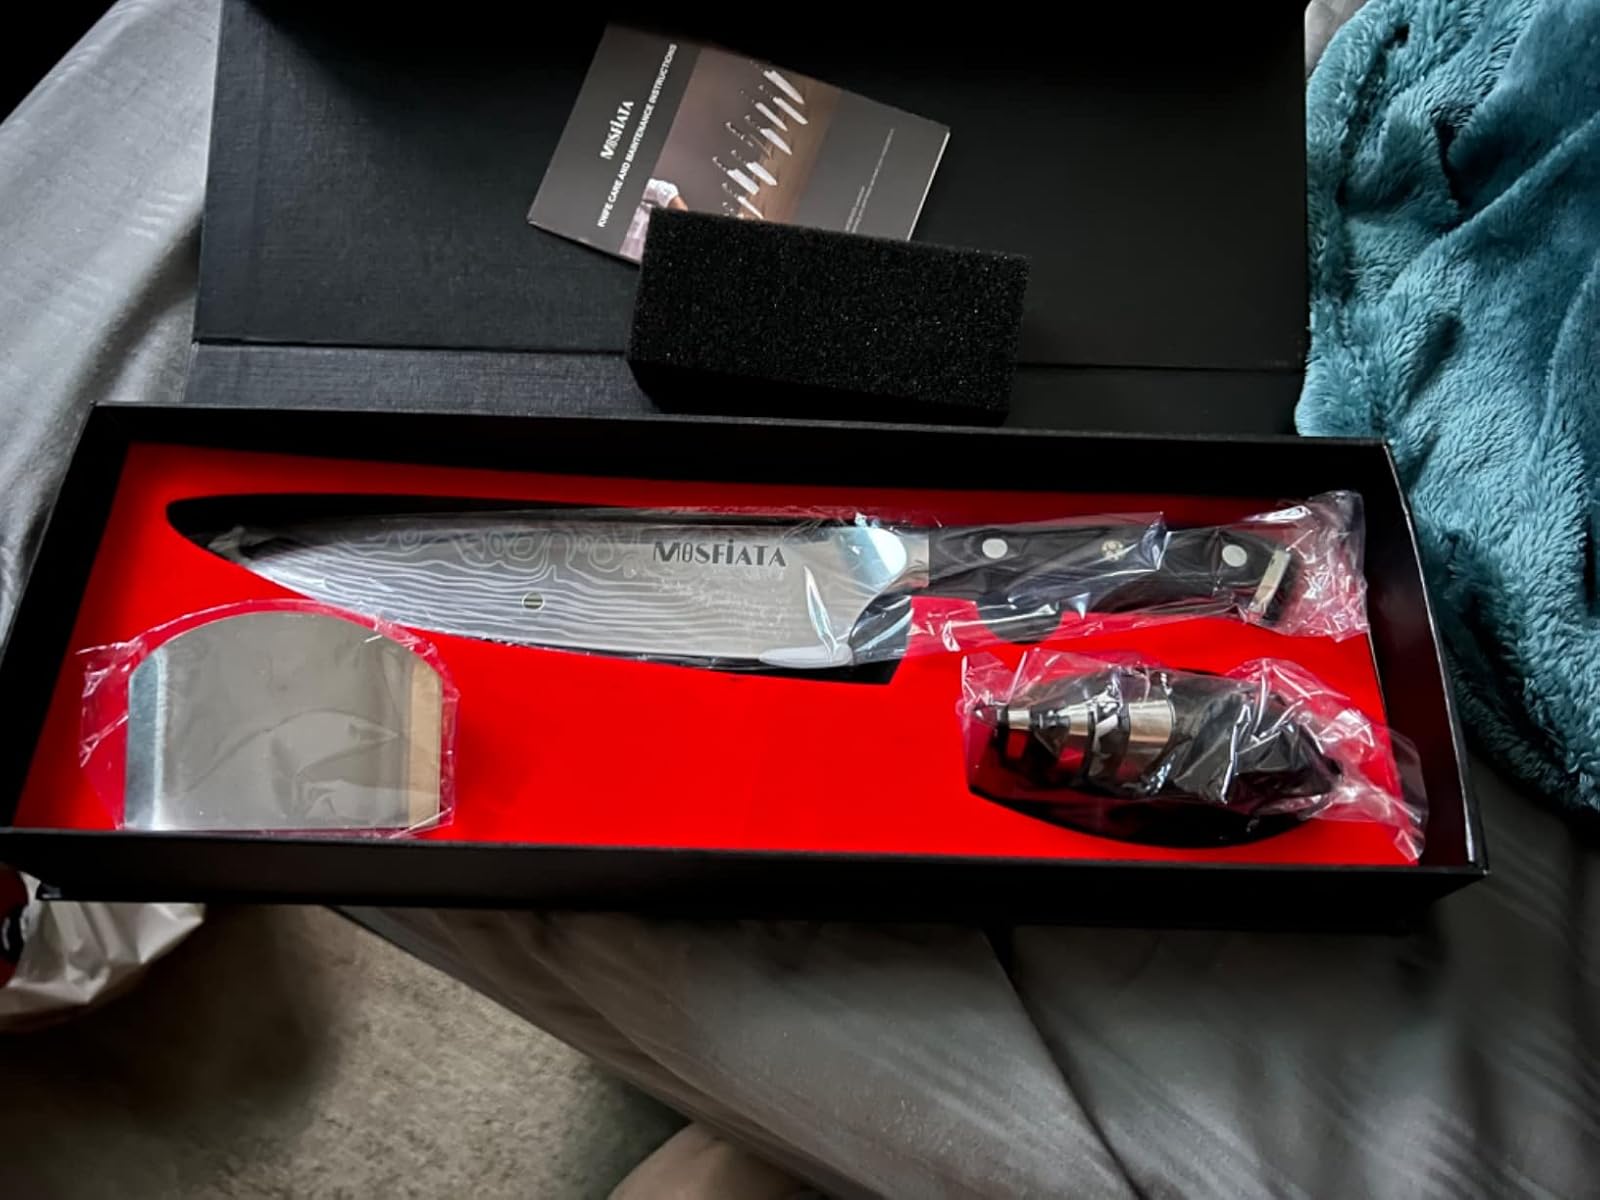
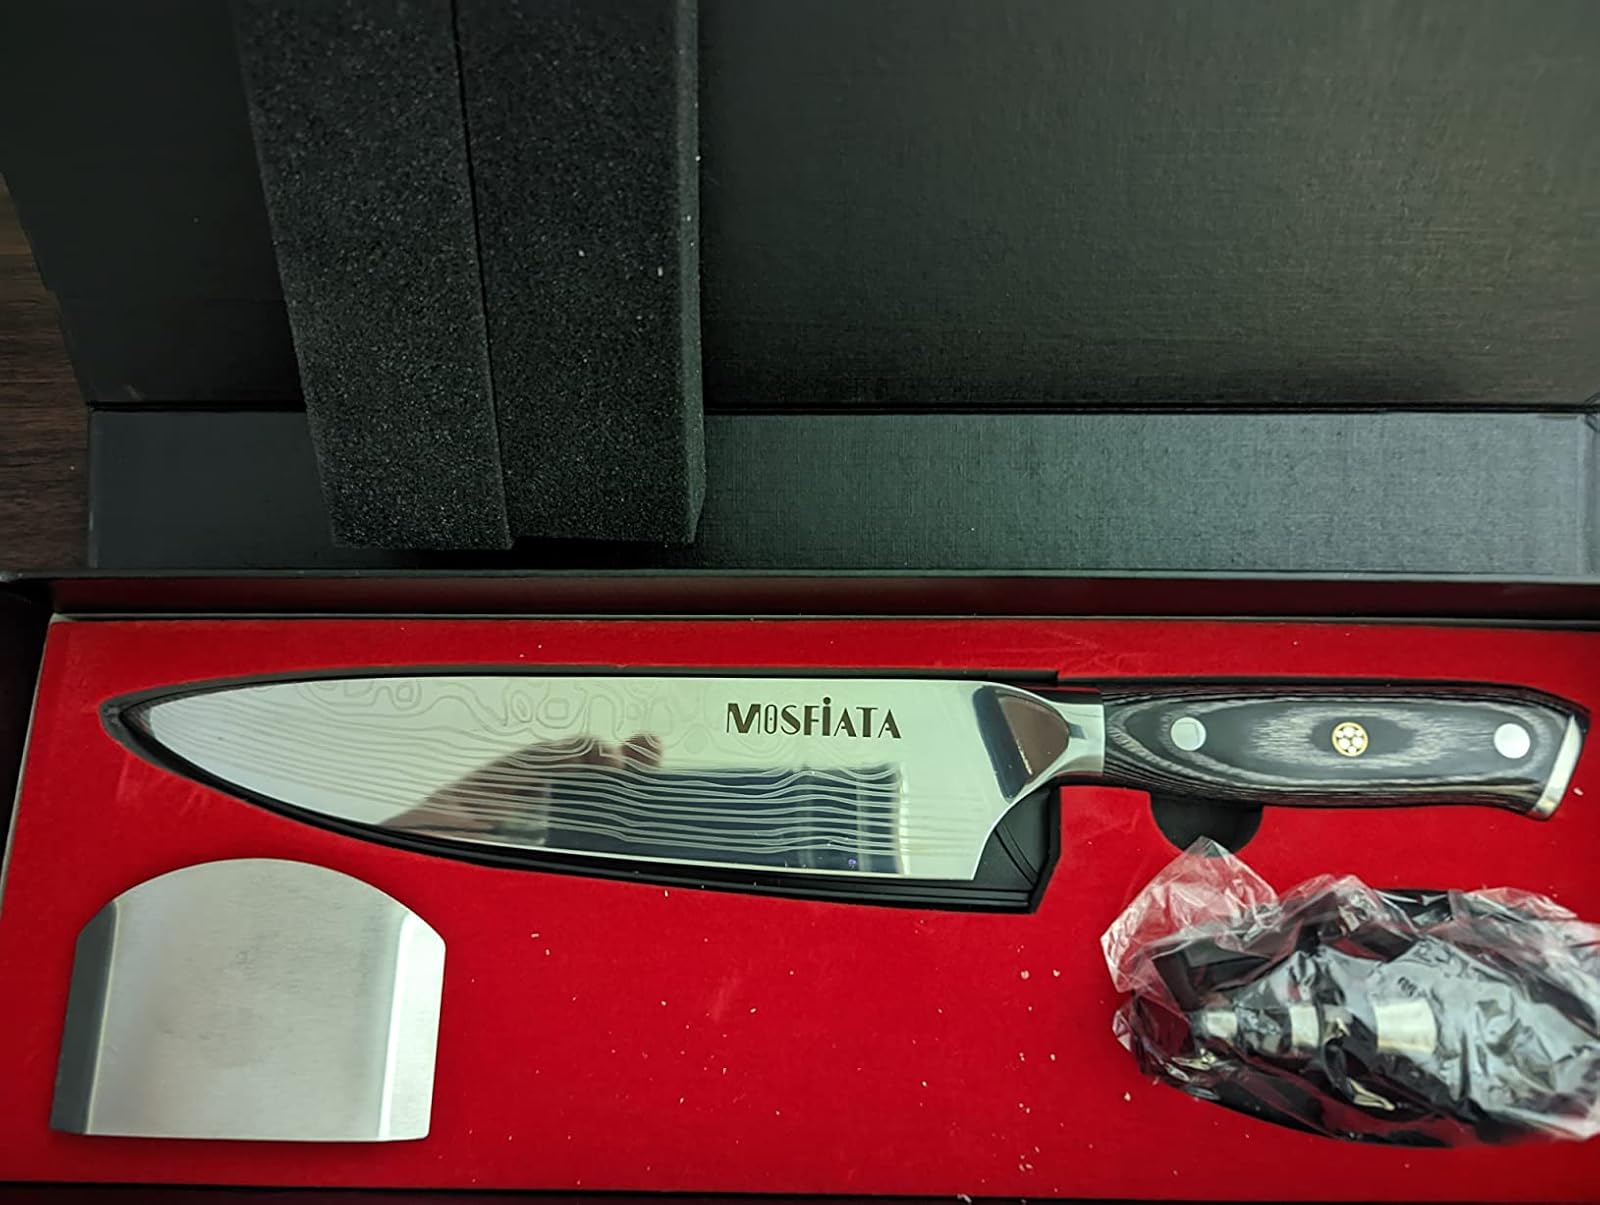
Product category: items_knife
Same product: yes